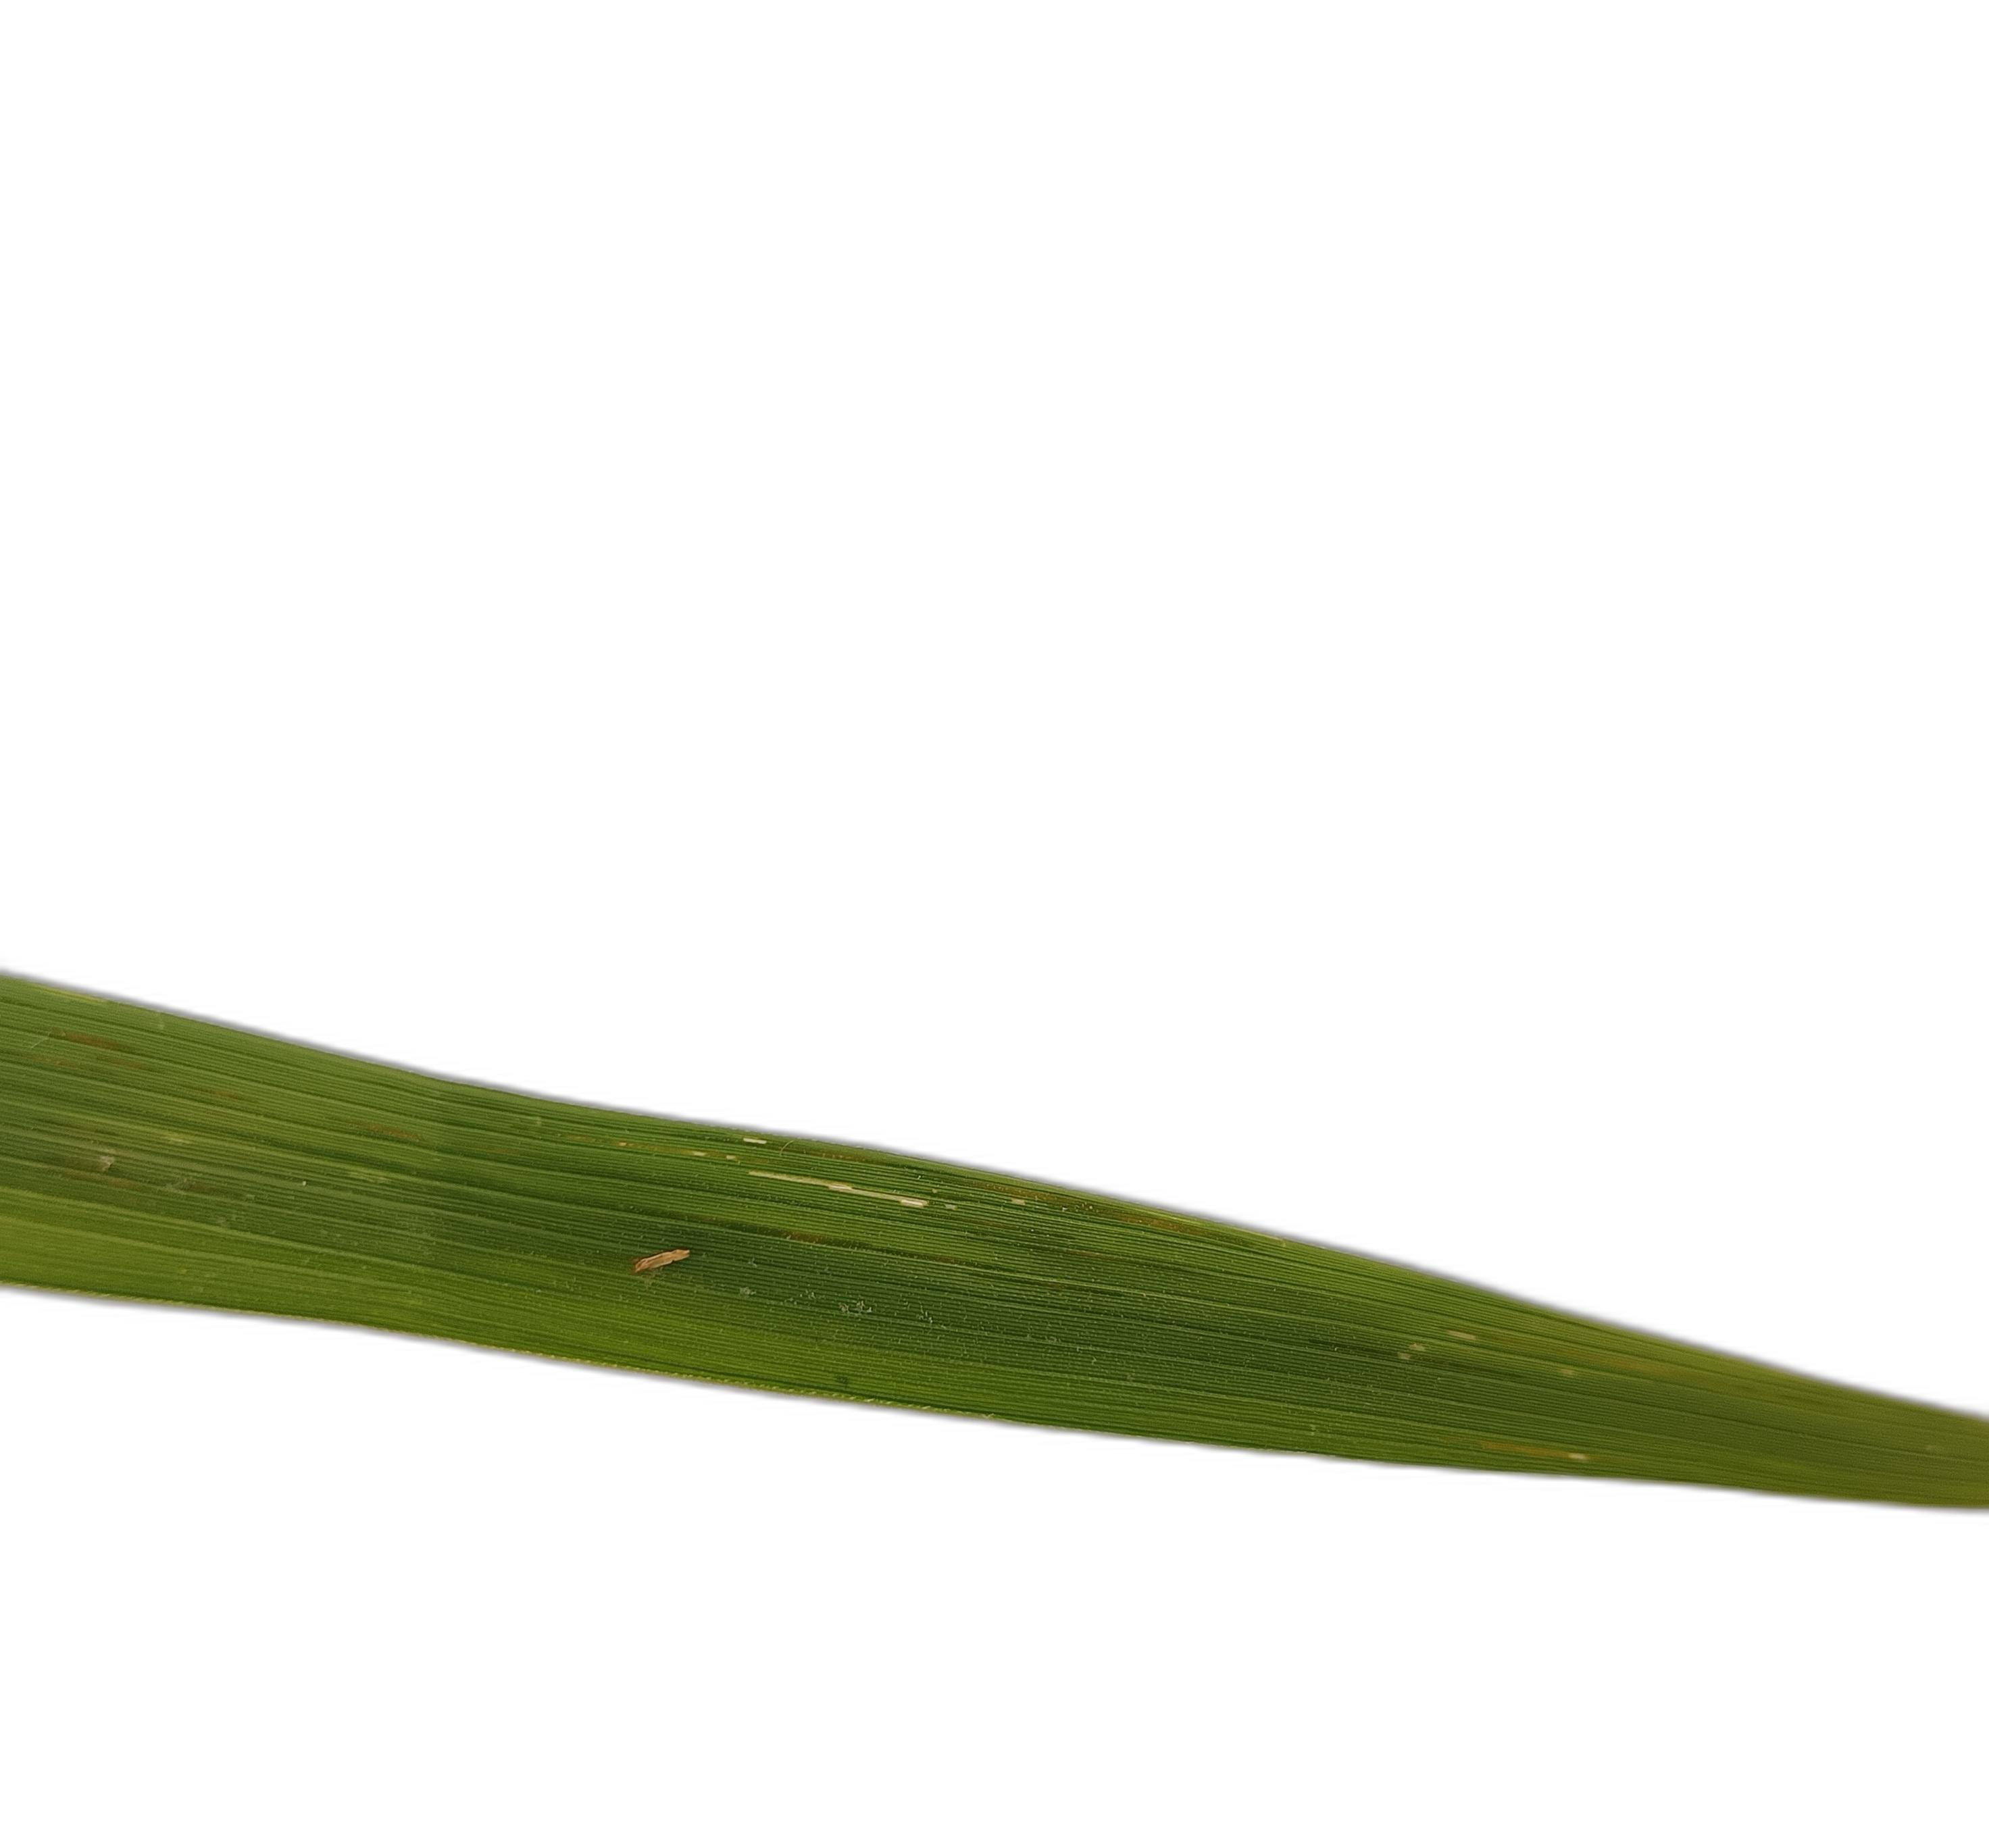
Label: Rice Leaffolder